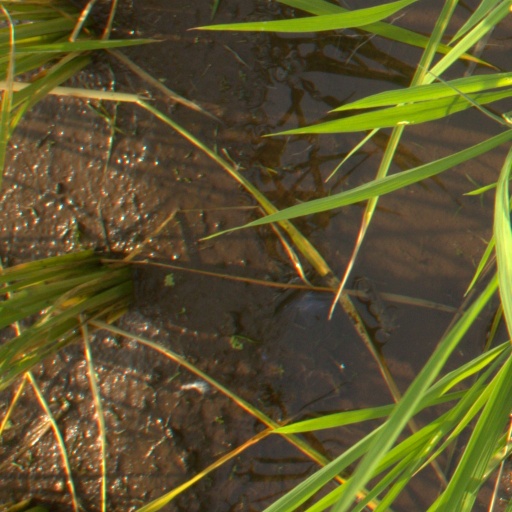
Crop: rice